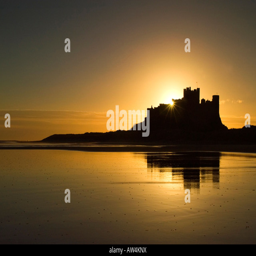
castle at sunrise with the castle reflected in the early morning sunshine